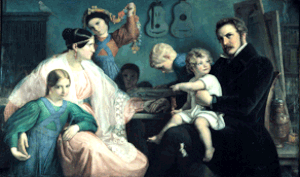
Wilhelm Lindenschmit den ældre
Kunstneren med sin familie, oliemaleri 1836 (Landesmuseum Mainz)
Wilhelm Lindenschmit den Ældre var en tysk historiemaler, bror til Ludwig Lindenschmit den ældre, far til Wilhelm Lindenschmit den yngre.